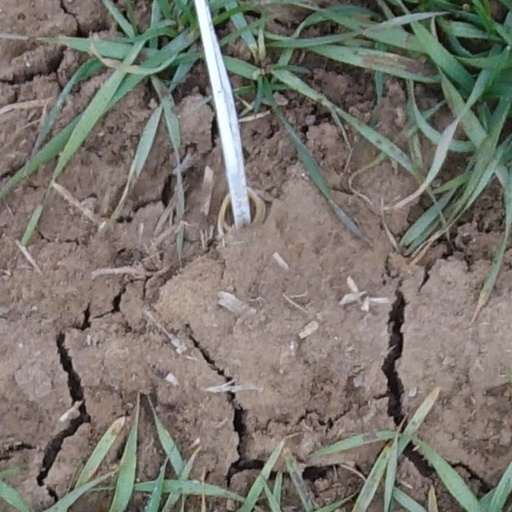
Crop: wheat